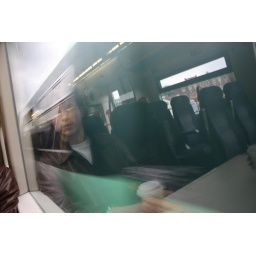
A Man sitting in the reflection of a train